List of Pacific hurricane records

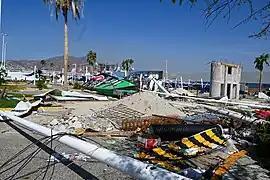
Damages from Hurricane Otis

Tropical cyclones listed here are listed with the value from the source providing the highest value. Due to source variation and inconsistency, some sources may state damage totals lower than what is listed.